Consulado metro station

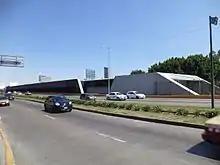
Picture of the station in the middle of Río Consolado Avenue. Several automobiles surround the station.

Consulado is a metro transfer station in the limits of Gustavo A. Madero and Venustiano Carranza boroughs, in northeastern Mexico City. The Line 4 station is elevated along Avenida Congreso de la Unión, while the Line 5 building is at ground level along Avenida Río Consulado. The station serves the (neighborhoods) of 7 de Noviembre and Mártires de Río Blanco, in Gustavo A. Madero, and of 20 de Noviembre and Felipe Ángeles, in Venustiano Carranza. Its pictogram depicts a water duct, symbolizing the section of the that runs beneath the station. Within the system, it lies between Bondojito and Canal del Norte stations on Line 4 and between Valle Gómez and Eduardo Molina stations on Line 5.